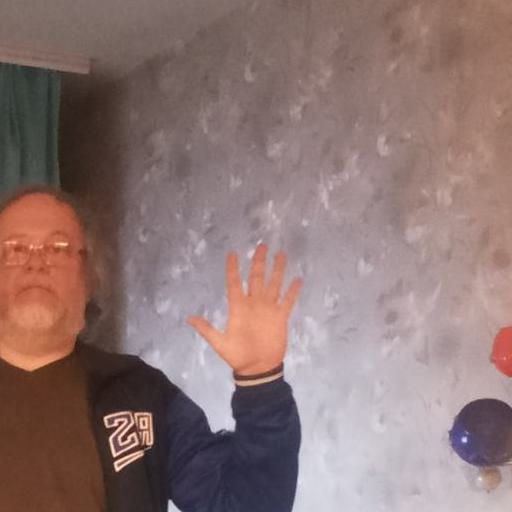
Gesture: palm